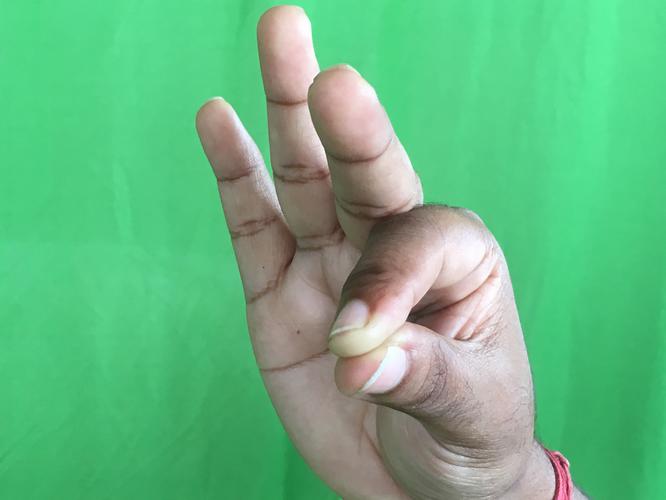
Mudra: Hamsasyam
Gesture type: single_hand